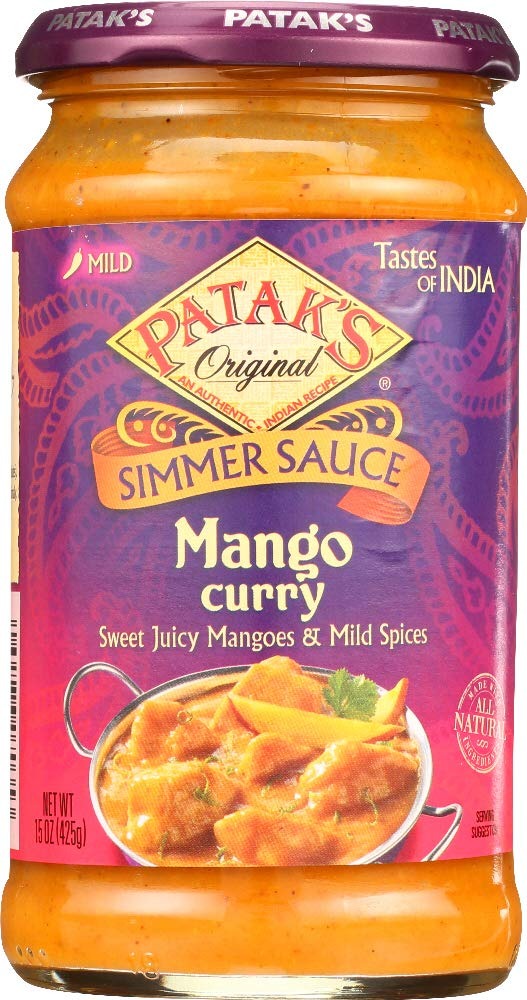
Item Name: Patak's Mango Curry Simmer Sauce, 15 Fl Oz
Bullet Point 1: Contains 1-15oz jar of Mango Curry Simmer Sauce, serves 7 people
Bullet Point 2: Mix in a little India: A mild and creamy sauce full of mango flavor
Bullet Point 3: Simple Ingredients: This sauce has a complex spice blend to bring your authentic curry dish together in just a few minutes
Bullet Point 4: No Artificial Flavors or Colors, Gluten Free, Vegetarian
Bullet Point 5: Enjoy with basmati rice or naan bread
Value: 15.0
Unit: Fl Oz

Price: 3.945